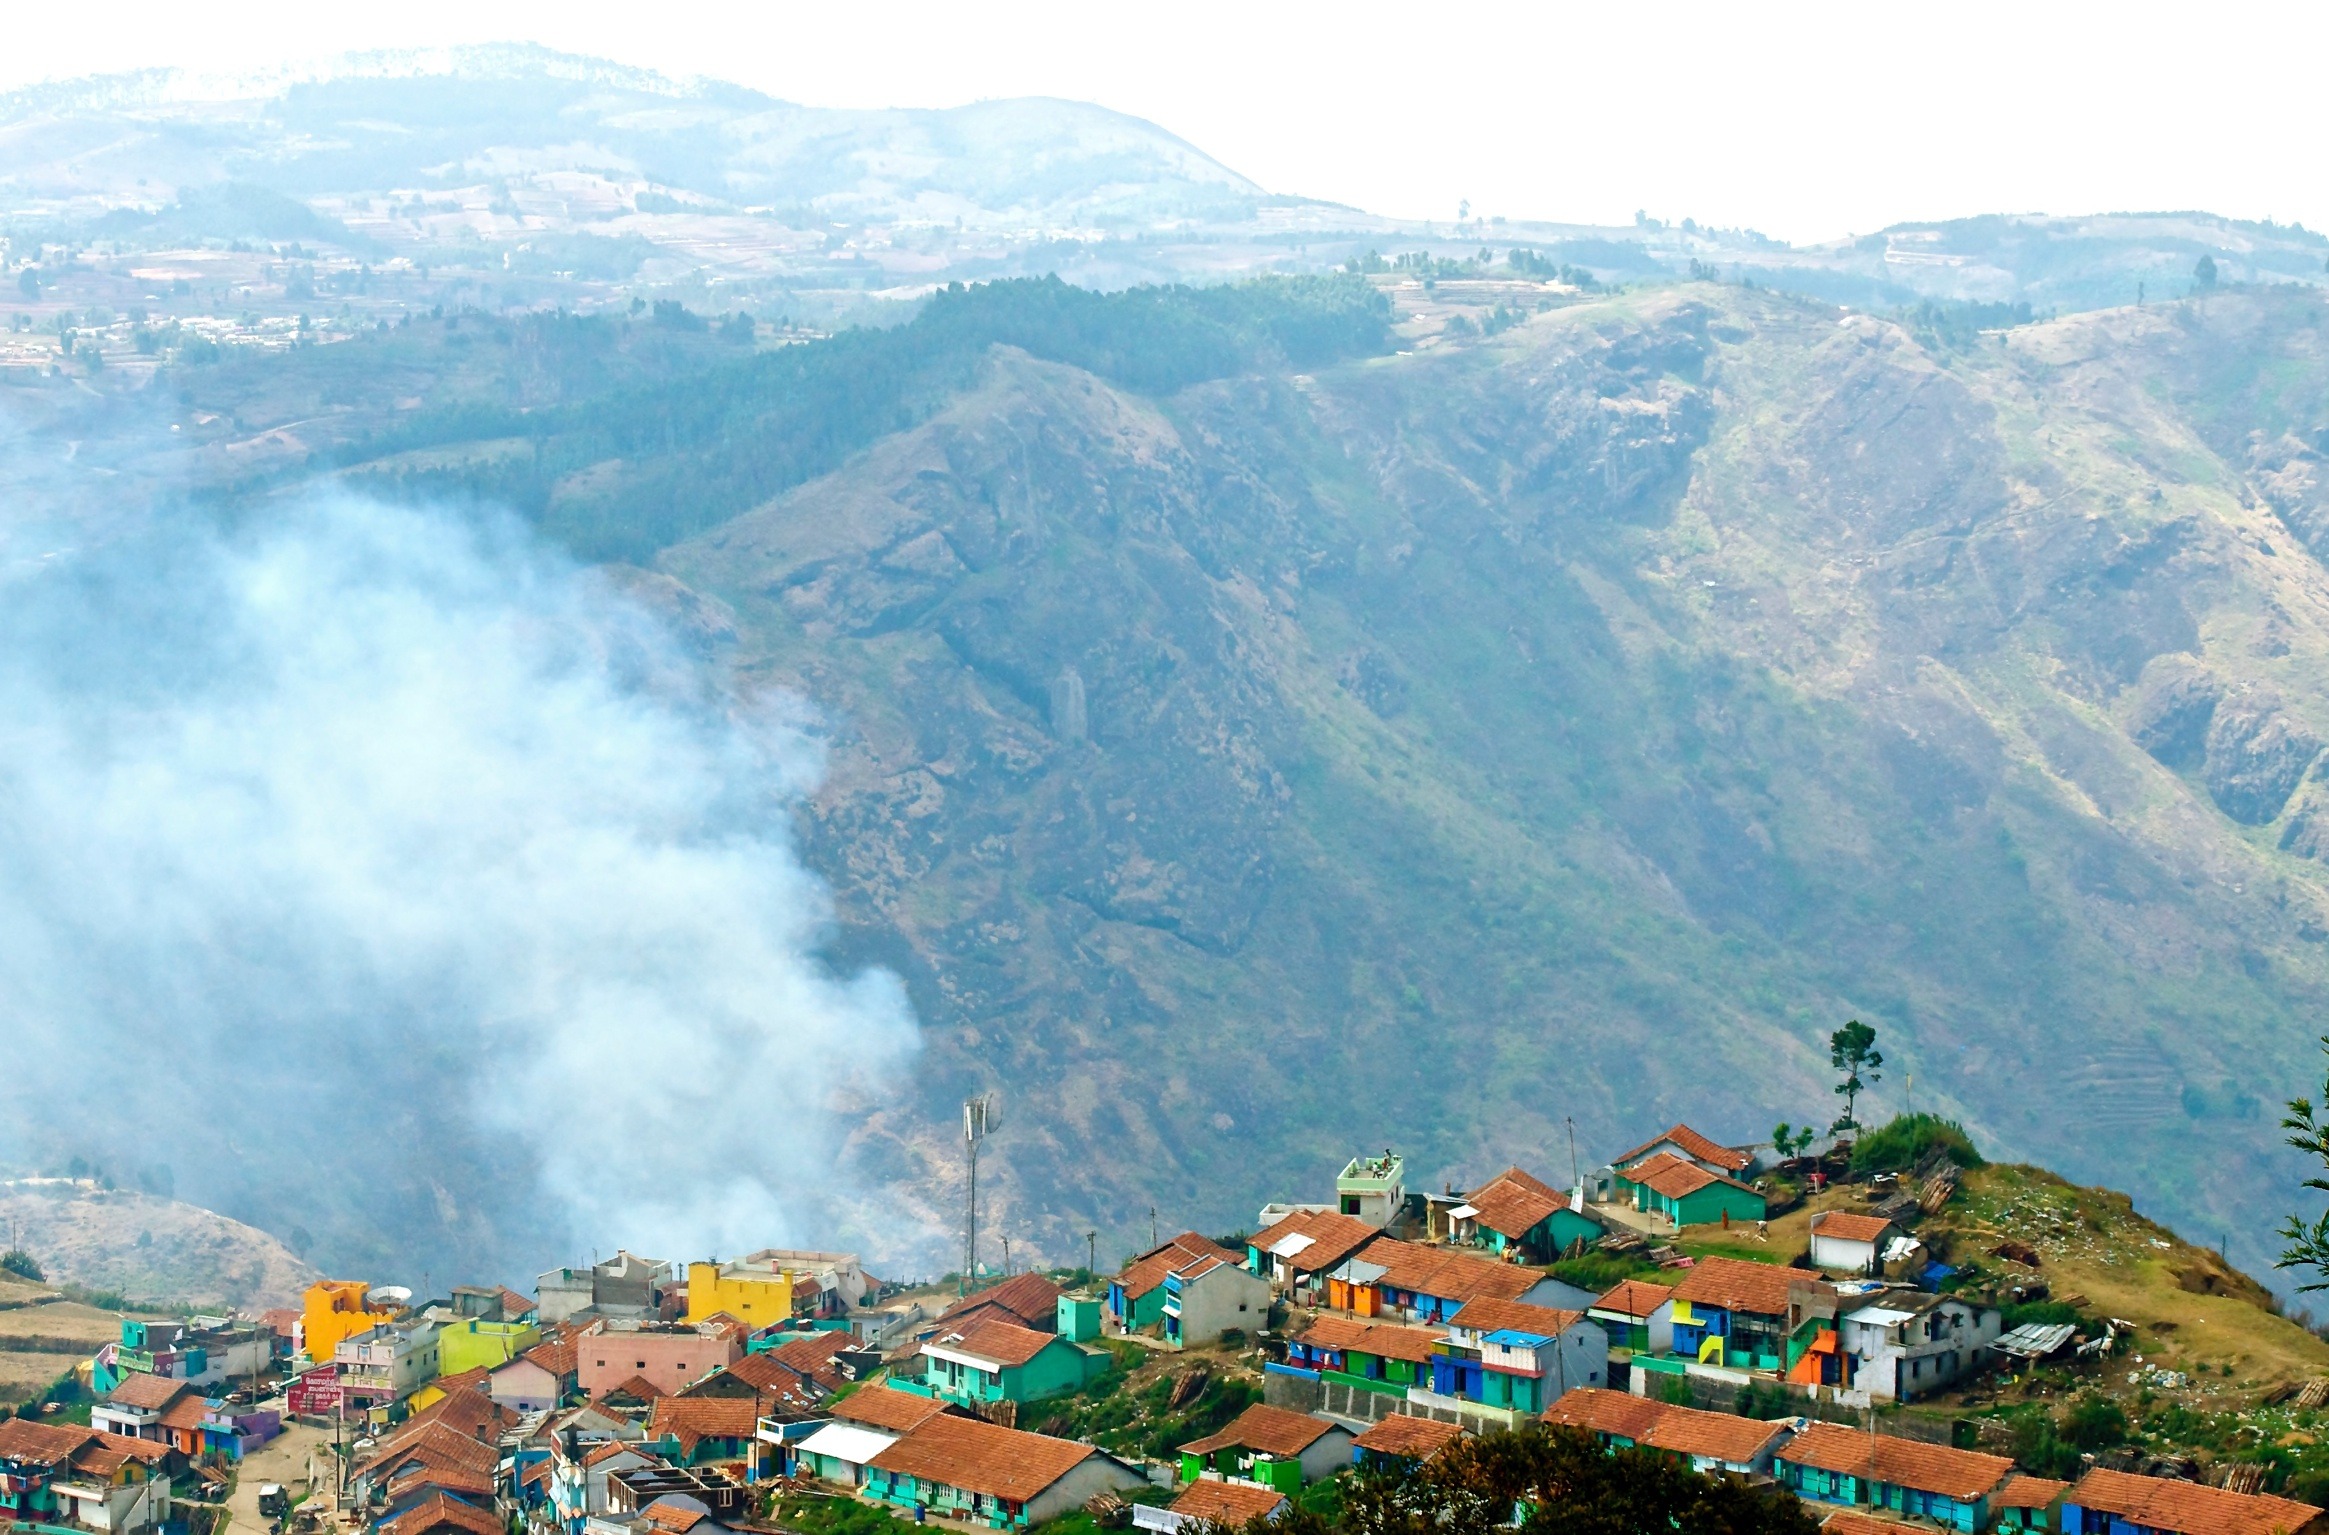
landscape, mountain, sky, view, valley, mountain range, smoke, village, scenic, ridge, hills, mountains, alps, plateau, scene, india, landform, geographical feature, mountainous landforms, geological phenomenon